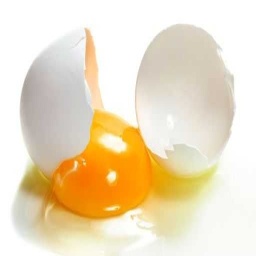
Label: eggshells